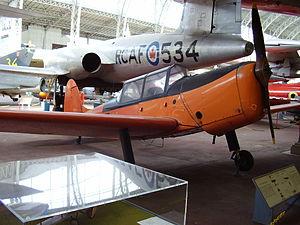
Le Stampe & Renard SR-7 est un avion monoplan d'entraînement belge, constituant l'ultime évolution du Stampe SV-4b fabriqué par les usines Stampe & Renard. Il fut construit à deux exemplaires et évalué par la force aérienne belge qui lui préfèrera le Marchetti SF-260. Il fut aussi construit à un seul exemplaire en France par les usines Farman, et évalué sous le nom de Farman 500 Monitor I. Un exemplaire de SR-7 est encore visible au musée de l'air de Bruxelles.
Le Stampe SV-4b est un biplan d'entraînement biplace dérivé du Stampe SV-4.